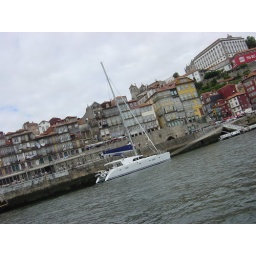
I would like to cross the Atlantic ocean in one of these